Enakkoru Magan Pirappan

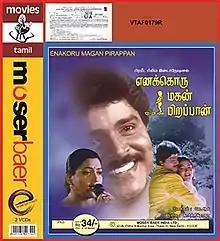
VCD cover

Enakkoru Magan Pirappan is a 1996 Indian Tamil-language comedy film directed by Keyaar and produced by Pyramid Natarajan. The film stars Ramki, Khushbu, Vivek, Anju Aravind and Vadivukkarasi. It is a remake of the Malayalam film "Aadyathe Kanmani". The film was released on 15 August 1996.